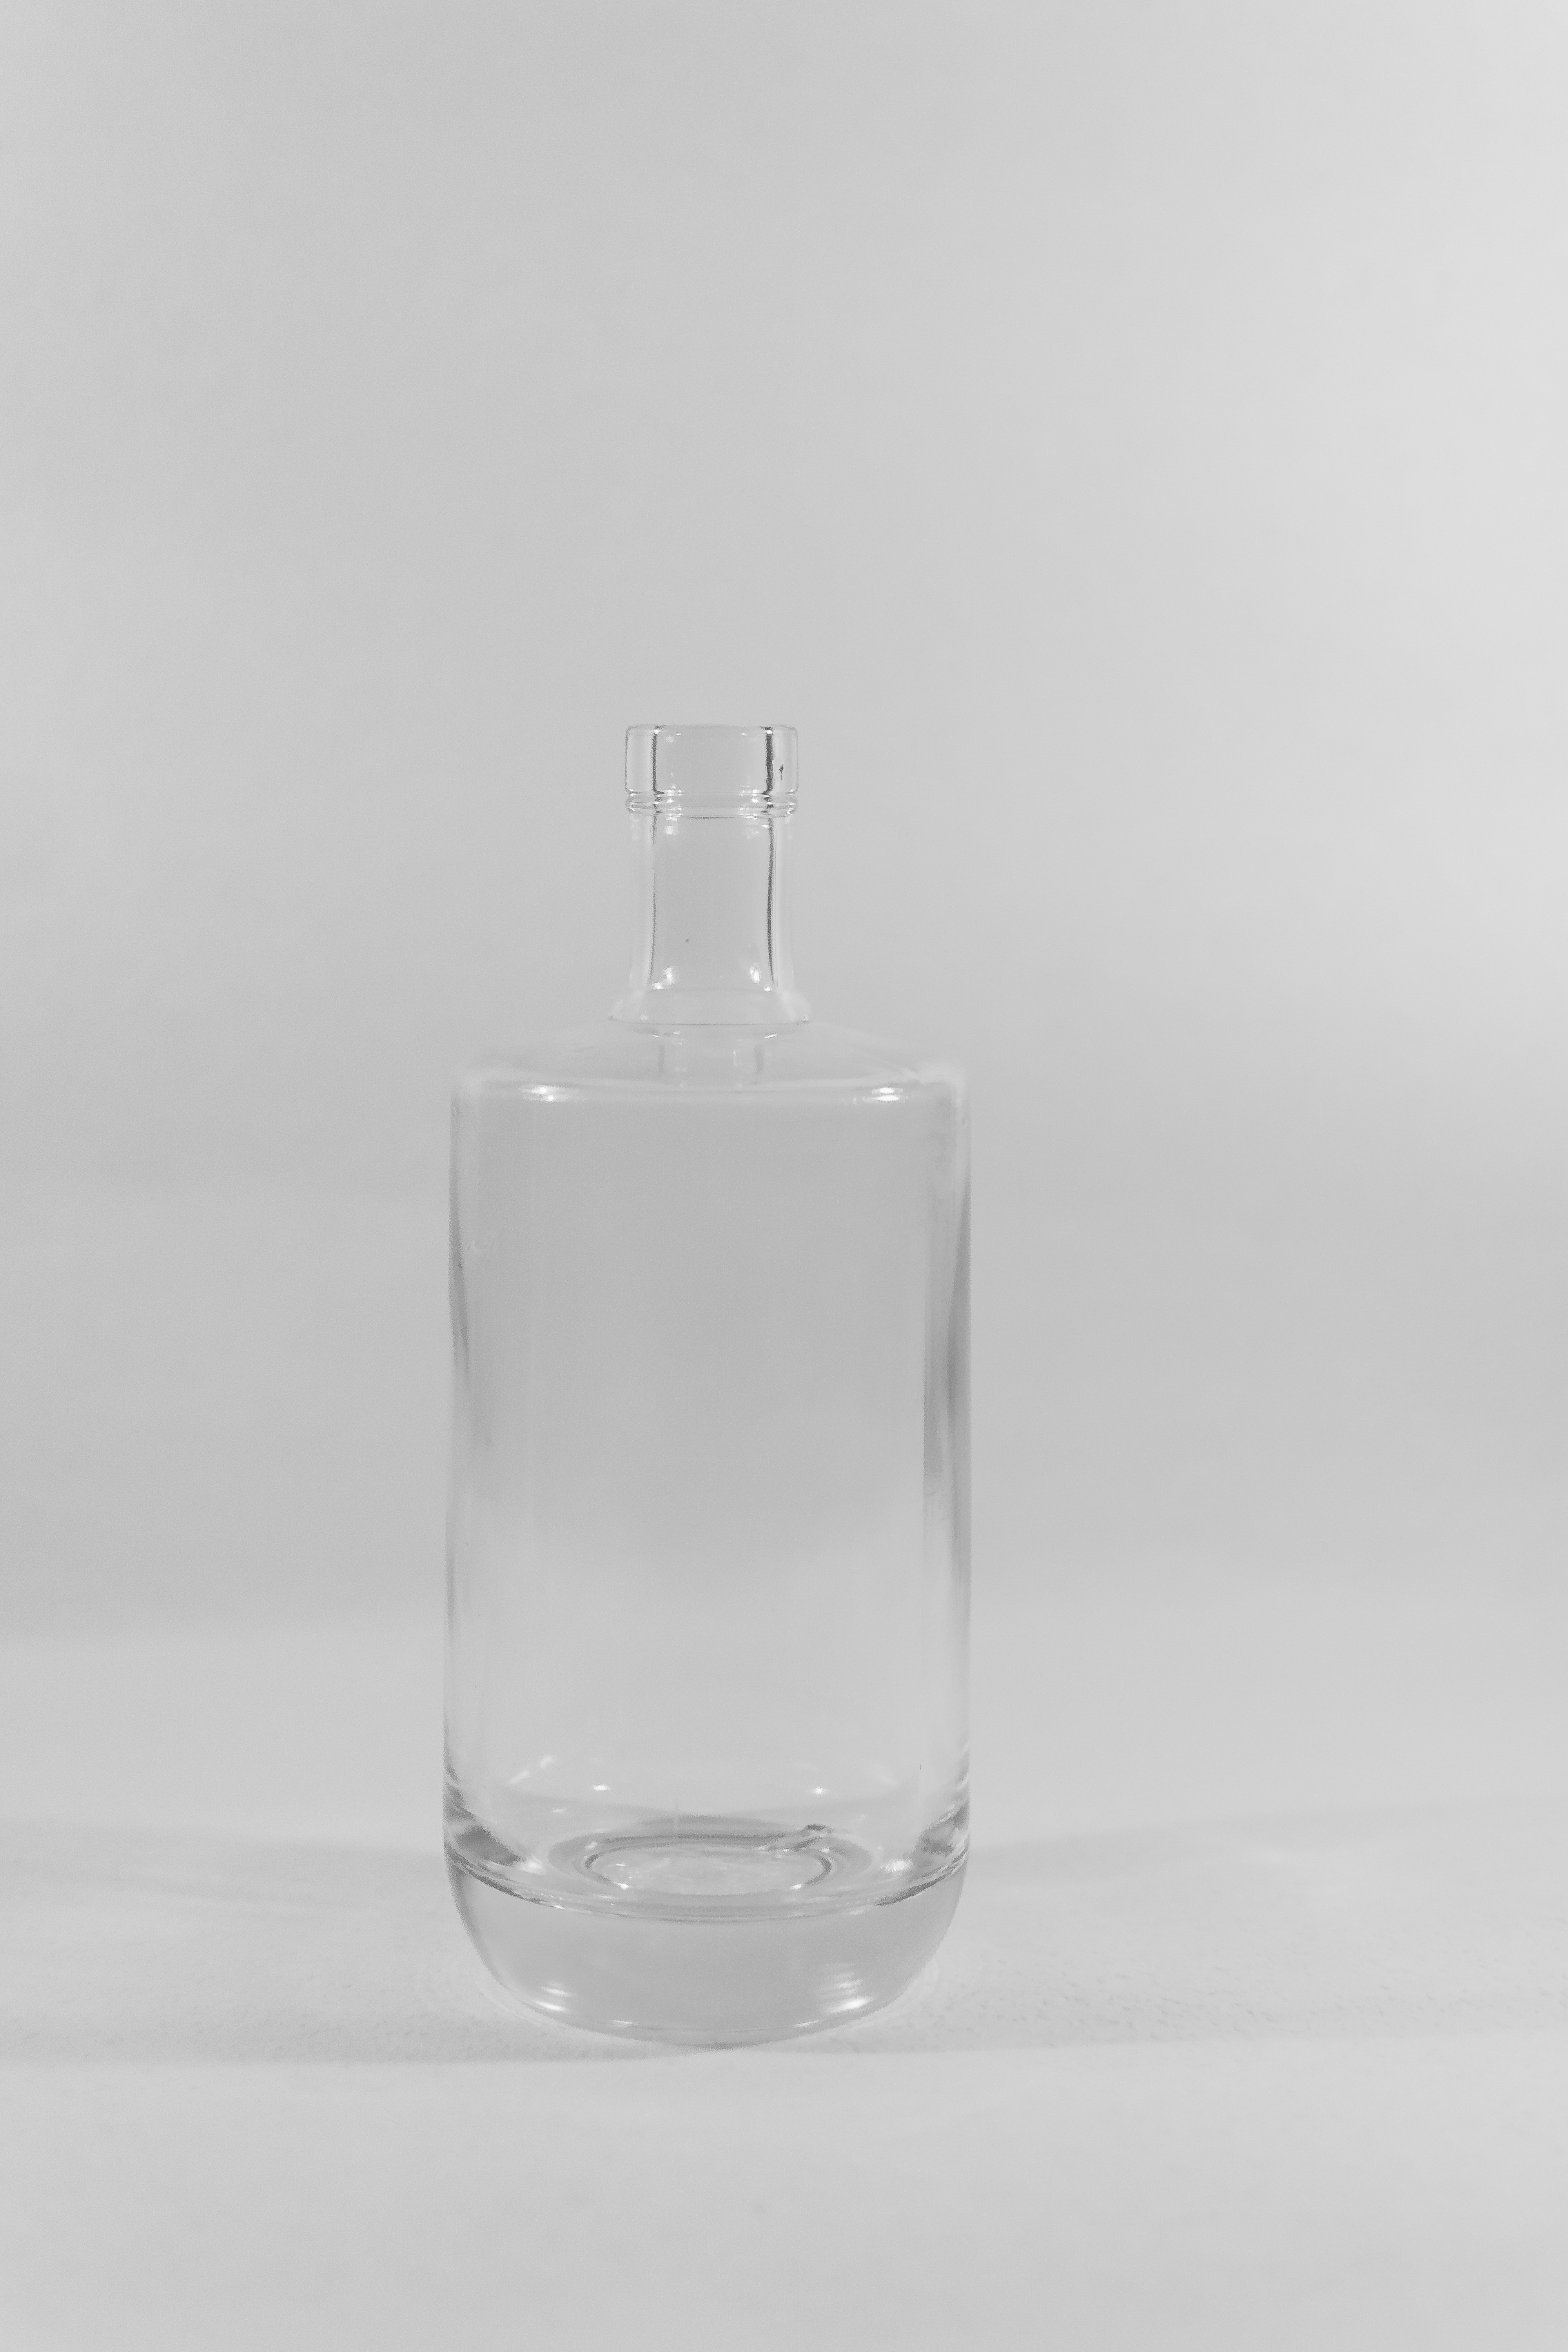
creative, light, abstract, white, glass, old, wall, refraction, vase, bottle, tableware, black white, glass bottle, lichtspiel, silver, crystal, shimmer, mirroring, distilled beverage, drinkware